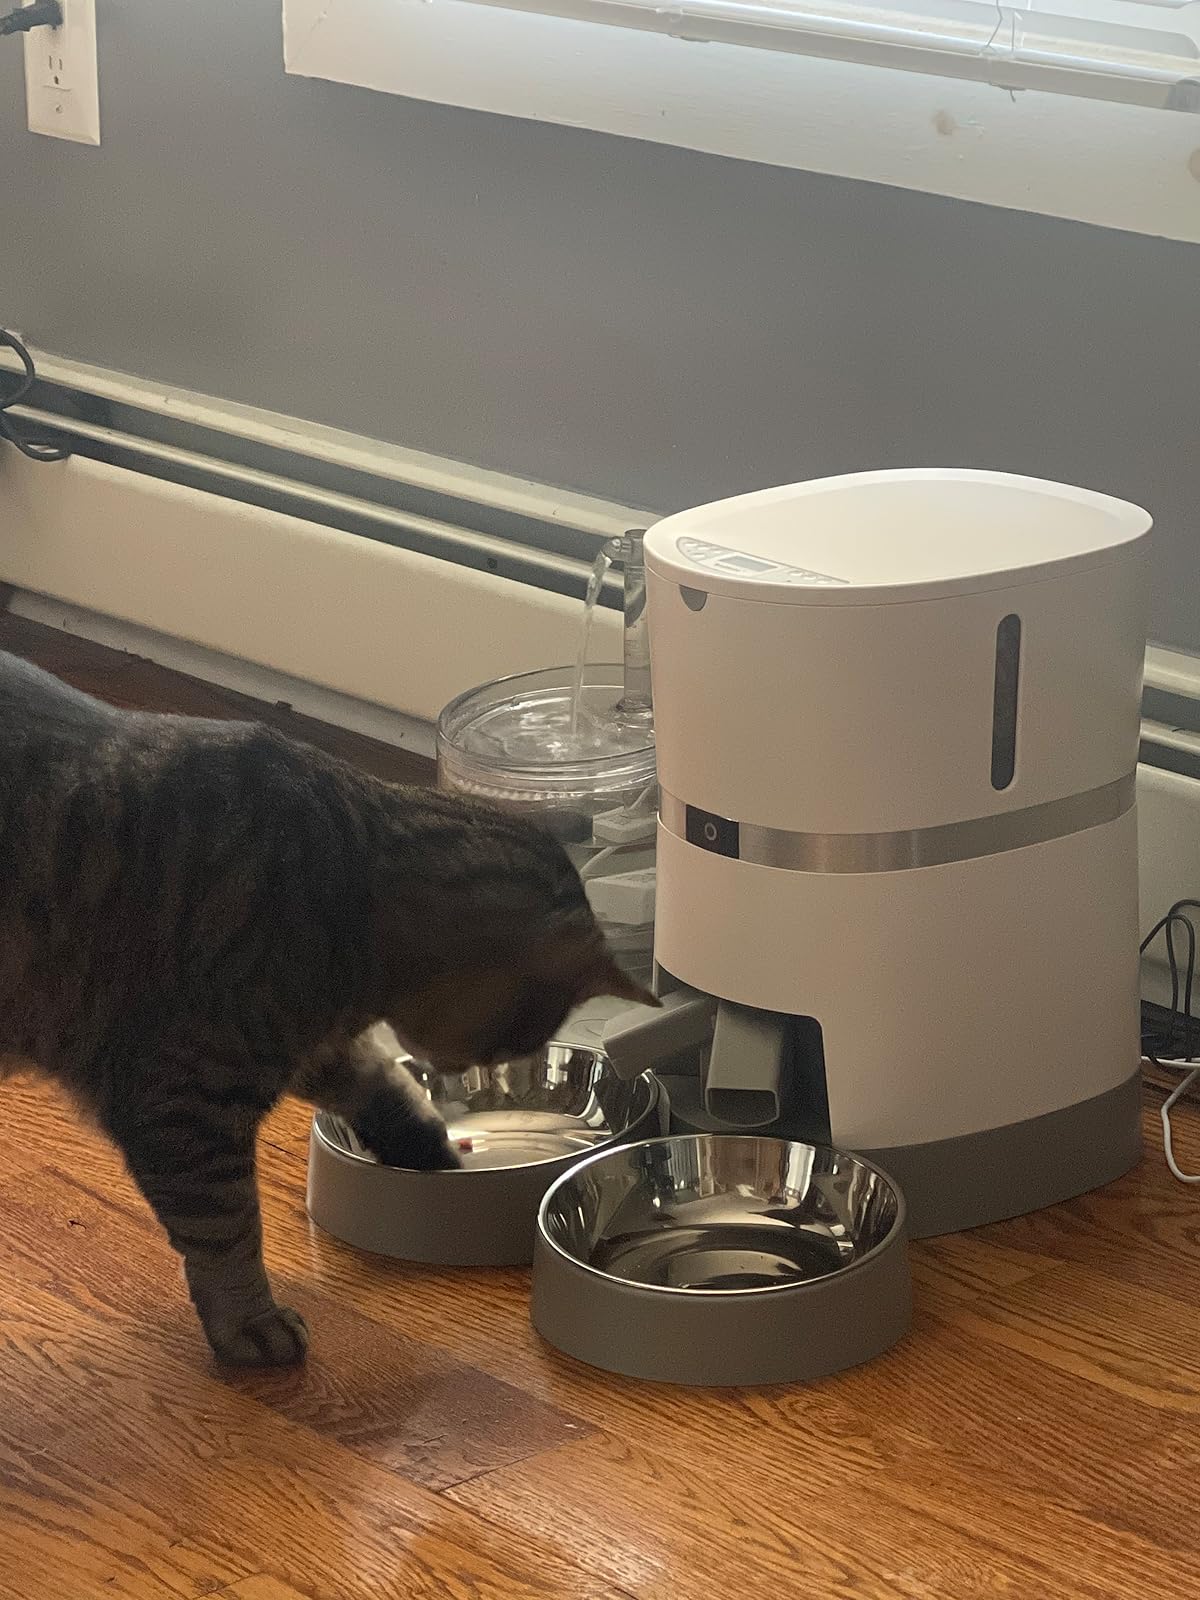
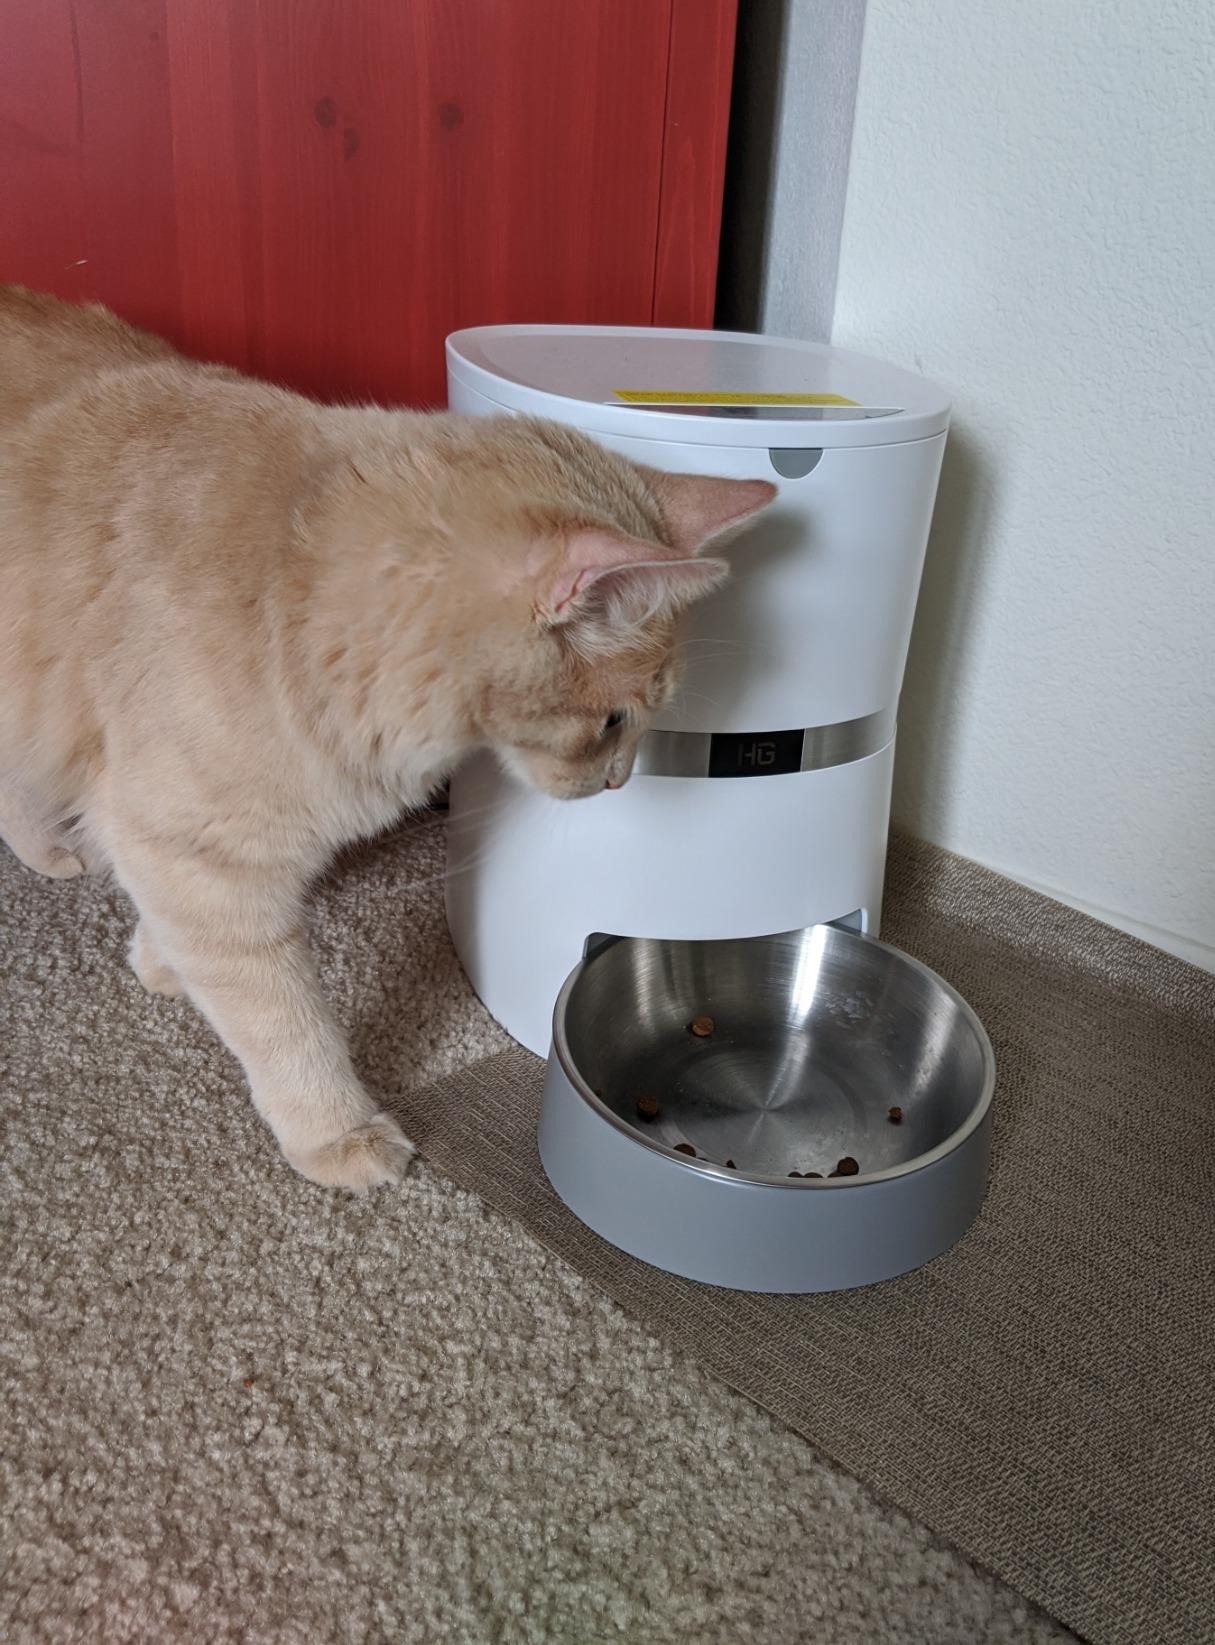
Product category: items_feeder
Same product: no